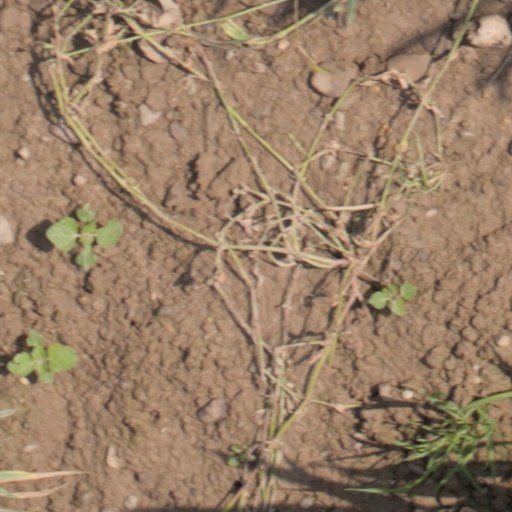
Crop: wheat